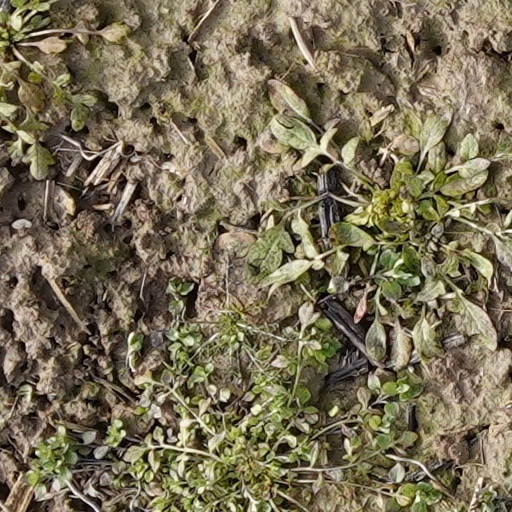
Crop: wheat